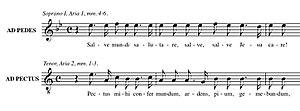
Membra Jesu nostri, BuxWV 75, est un cycle de sept cantates composées par Dietrich Buxtehude, sur des poésies spirituelles du Moyen Âge, déplorant l'une après l'autre les plaies du Christ.